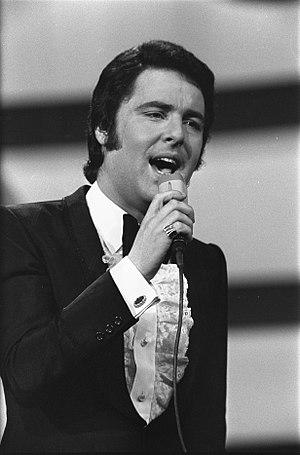
Le Luxembourg a participé au Concours Eurovision de la chanson 1970, le 21 mars à Amsterdam. C'est la 14ᵉ participation luxembourgeoise au Concours Eurovision de la chanson.
Le Luxembourg a participé au Concours Eurovision de la chanson, de sa première édition, en 1956, jusqu’à sa trente-huitième édition, en 1993. Le pays a remporté la victoire à cinq reprises : en 1961, 1965, 1972, 1973 et 1983.
Leon Kleerekoper, dit David Alexandre Winter, est un artiste néerlandais né en 1943 à Amsterdam.